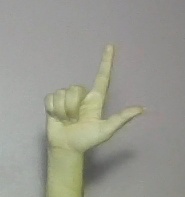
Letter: laam